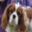
Label: dog